The Captain's Daughter

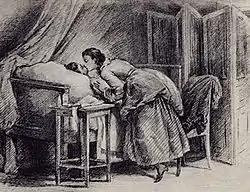
Masha and Pyotr; illustration by Pavel Sokolov

After Masha is freed, she and Pyotr take off to his father's estate, but they are intercepted by Imperial troops. Pyotr decides to stay with the army and sends Masha to his father. The war with Pugachev goes on and Pyotr rejoins the army. At the moment of Pugachev's defeat, Pyotr is arrested for having friendly relations with Pugachev. During his interrogation, Shvabrin testifies that Pyotr is a traitor. Not willing to drag Masha into court, Pyotr is unable to repudiate this accusation and receives the death penalty. Although Empress Catherine the Great commutes his death sentence, Pyotr remains a prisoner.